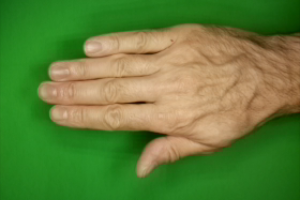
Label: paper